Chorley

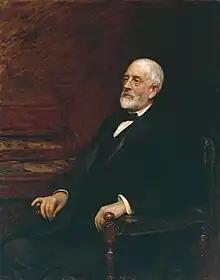
Sir Henry Tate, 1897

Chorley is home to the semi professional football team, Chorley F.C., known as the Magpies due to their black and white strip. Founded as a rugby team in 1875, they switched to playing football eight years later. Since then they have had limited success, with their most memorable moments being two appearances in the second round of the FA Cup and two seasons in the Football Conference in the late 1980s. They played in the National League in the 2019–20 season having won promotion from the National League North in the previous season, but were relegated back to the National League North. The team qualified for the 4th round of the 2020–21 season of the FA Cup.